Crescent gunnel

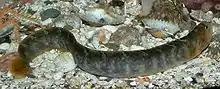
A specimen swimming at Birch Aquarium, San Diego

"Pholis laeta", like other gunnels, is somewhat eel-like. It grows to a maximum total length of . The dorsal fin contains between 74 and 80 spines and the anal fin contains 35 to 37. soft rays. The caudal fin is rounded and the pelvic fins are tiny. There are two rows of blackish crescent-shaped markings each with a yellow spot in their centers along the back, and these identify this species from other gunnels. The overall color of the body may vary from orange-brown to olive-green, the color being camouflage and color phases vary with habitat.